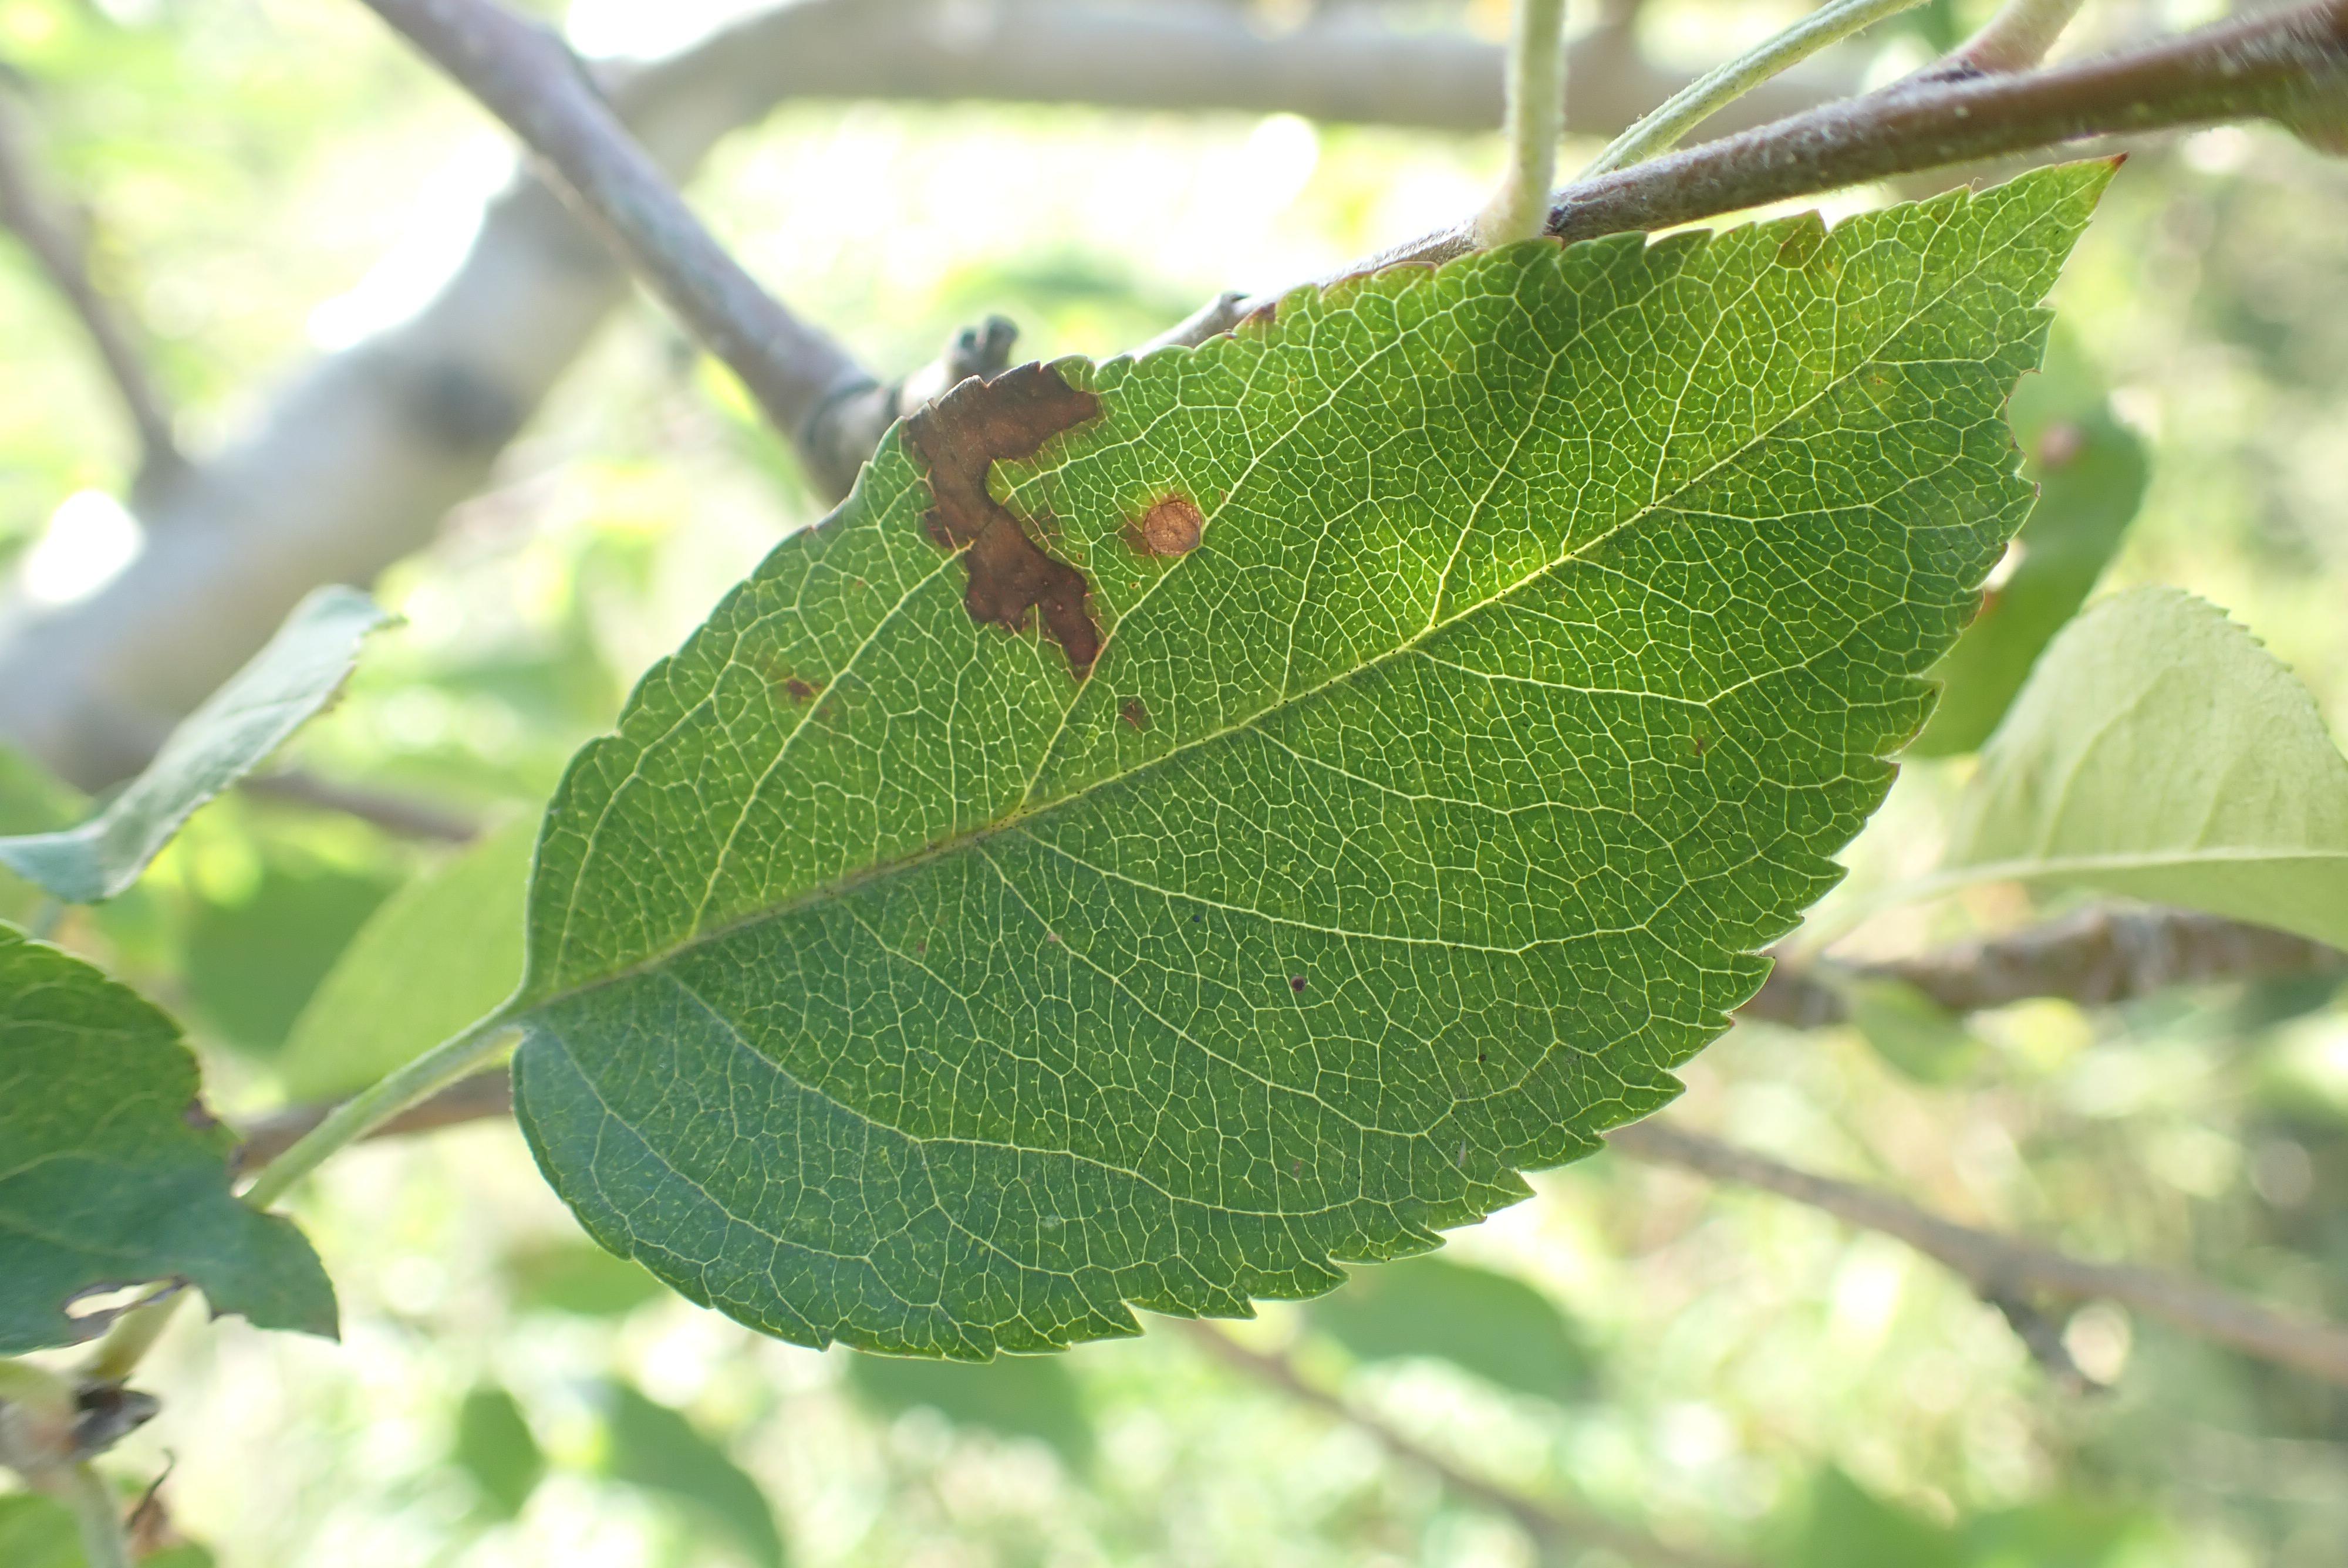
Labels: complex